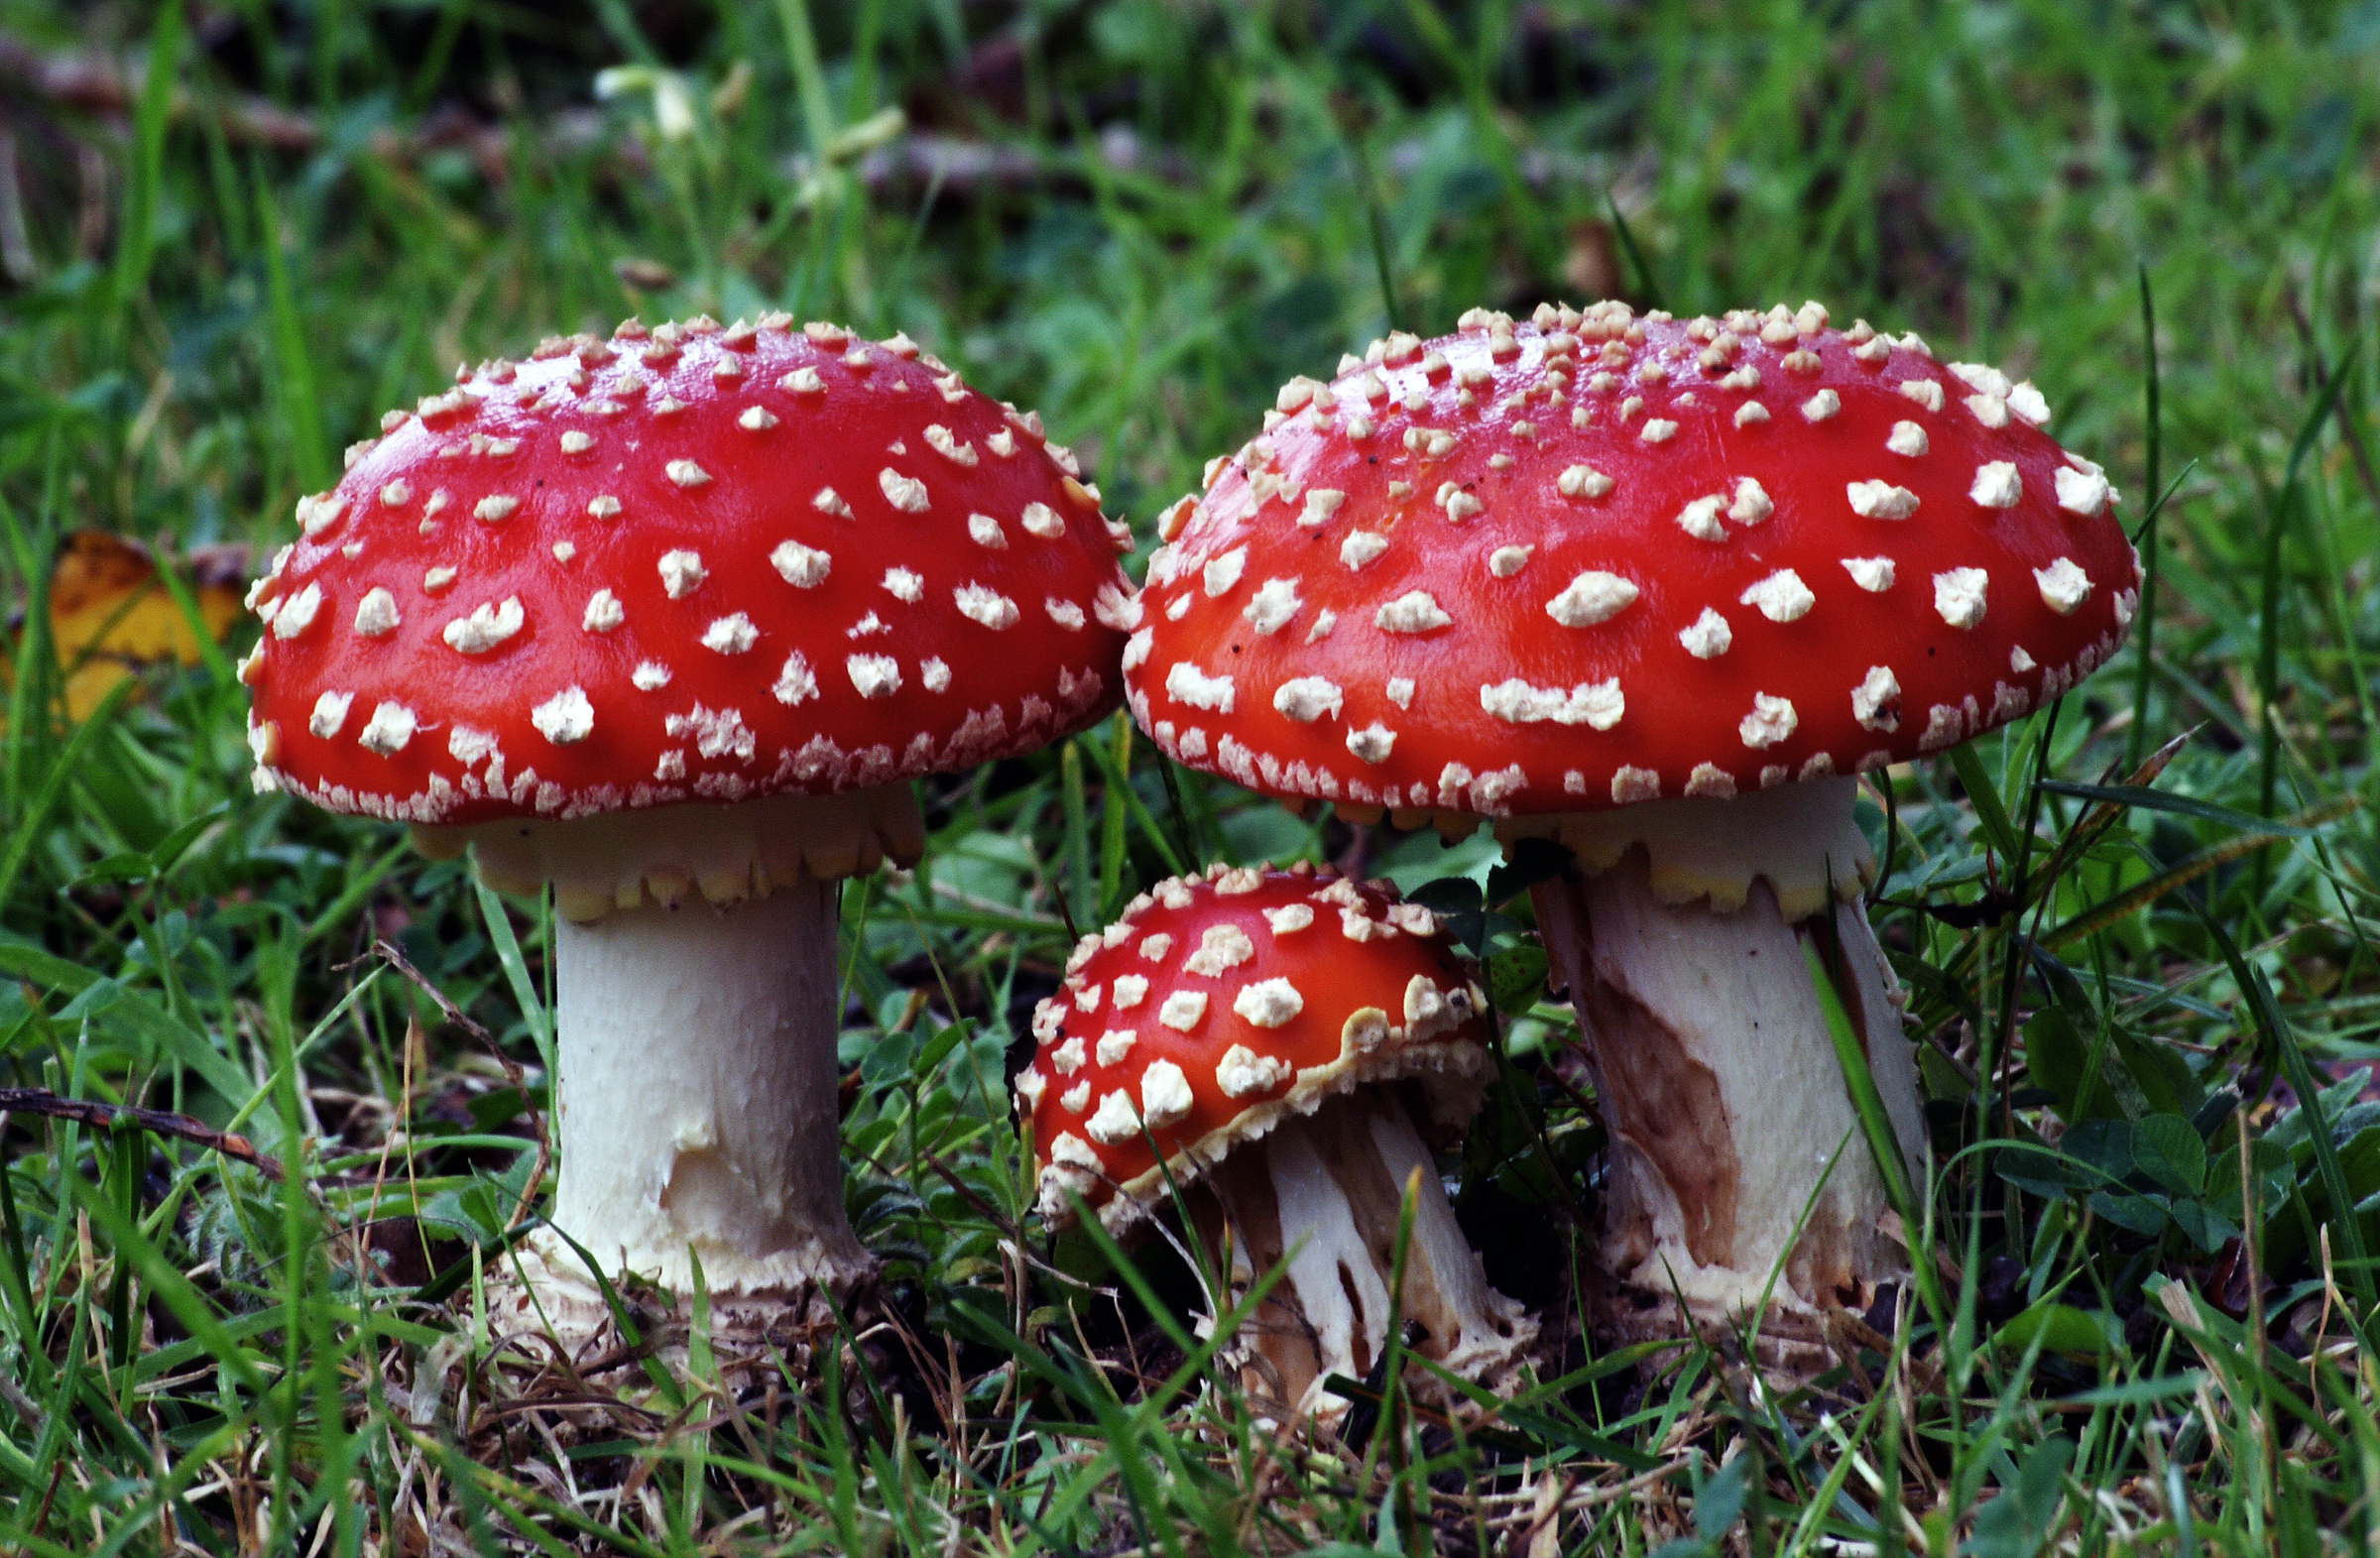
group, red, mushroom, fungus, fungi, toadstools, amanitamuscaria, redfungi, agaric, bolete, flyagric, agaricus, matsutake, edible mushroom, medicinal mushroom, agaricaceae, penny bun